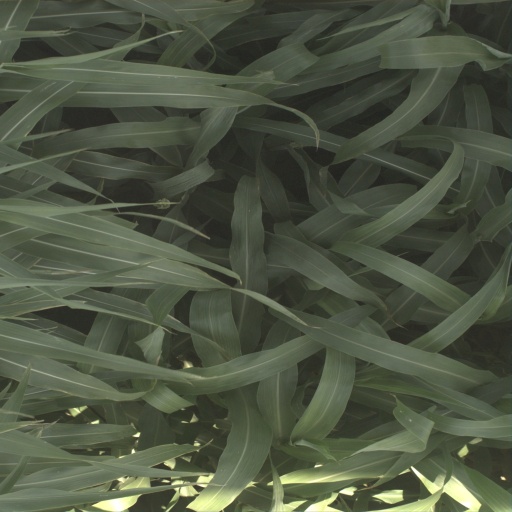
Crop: sorghum